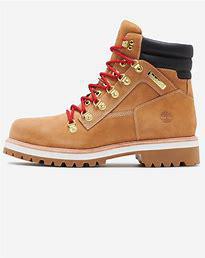
Brand: Timberland
Model: 6